Ram pickup

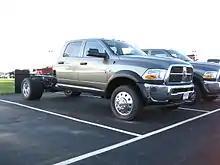
A late-model 2011 Ram 5500 4×4 chassis cab

The Ram was available with three bed lengths (5.5', 6.3', and 8') and four cab styles. Regular cab models offered a 6.3' or 8' bed (with the former exclusive to the 1500), Quad Cab models were now exclusive to the 1500 and were only available with the 6.3' bed, and the all-new Crew Cab was available with the 5.5' (1500 only), 6.3', or 8' bed (2500/3500 only). The Mega Cab option was still available, but only remained on the heavy-duty models, and had a 6.3' bed. Improvements made from the previous generation meant the rear seats in the Mega Cab were now able to recline.